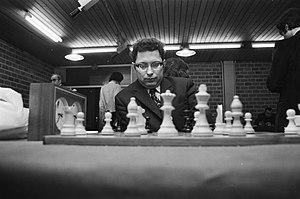
Evgueni Andreïevitch Vassioukov, est un grand maître du jeu d'échecs, soviétique puis russe.